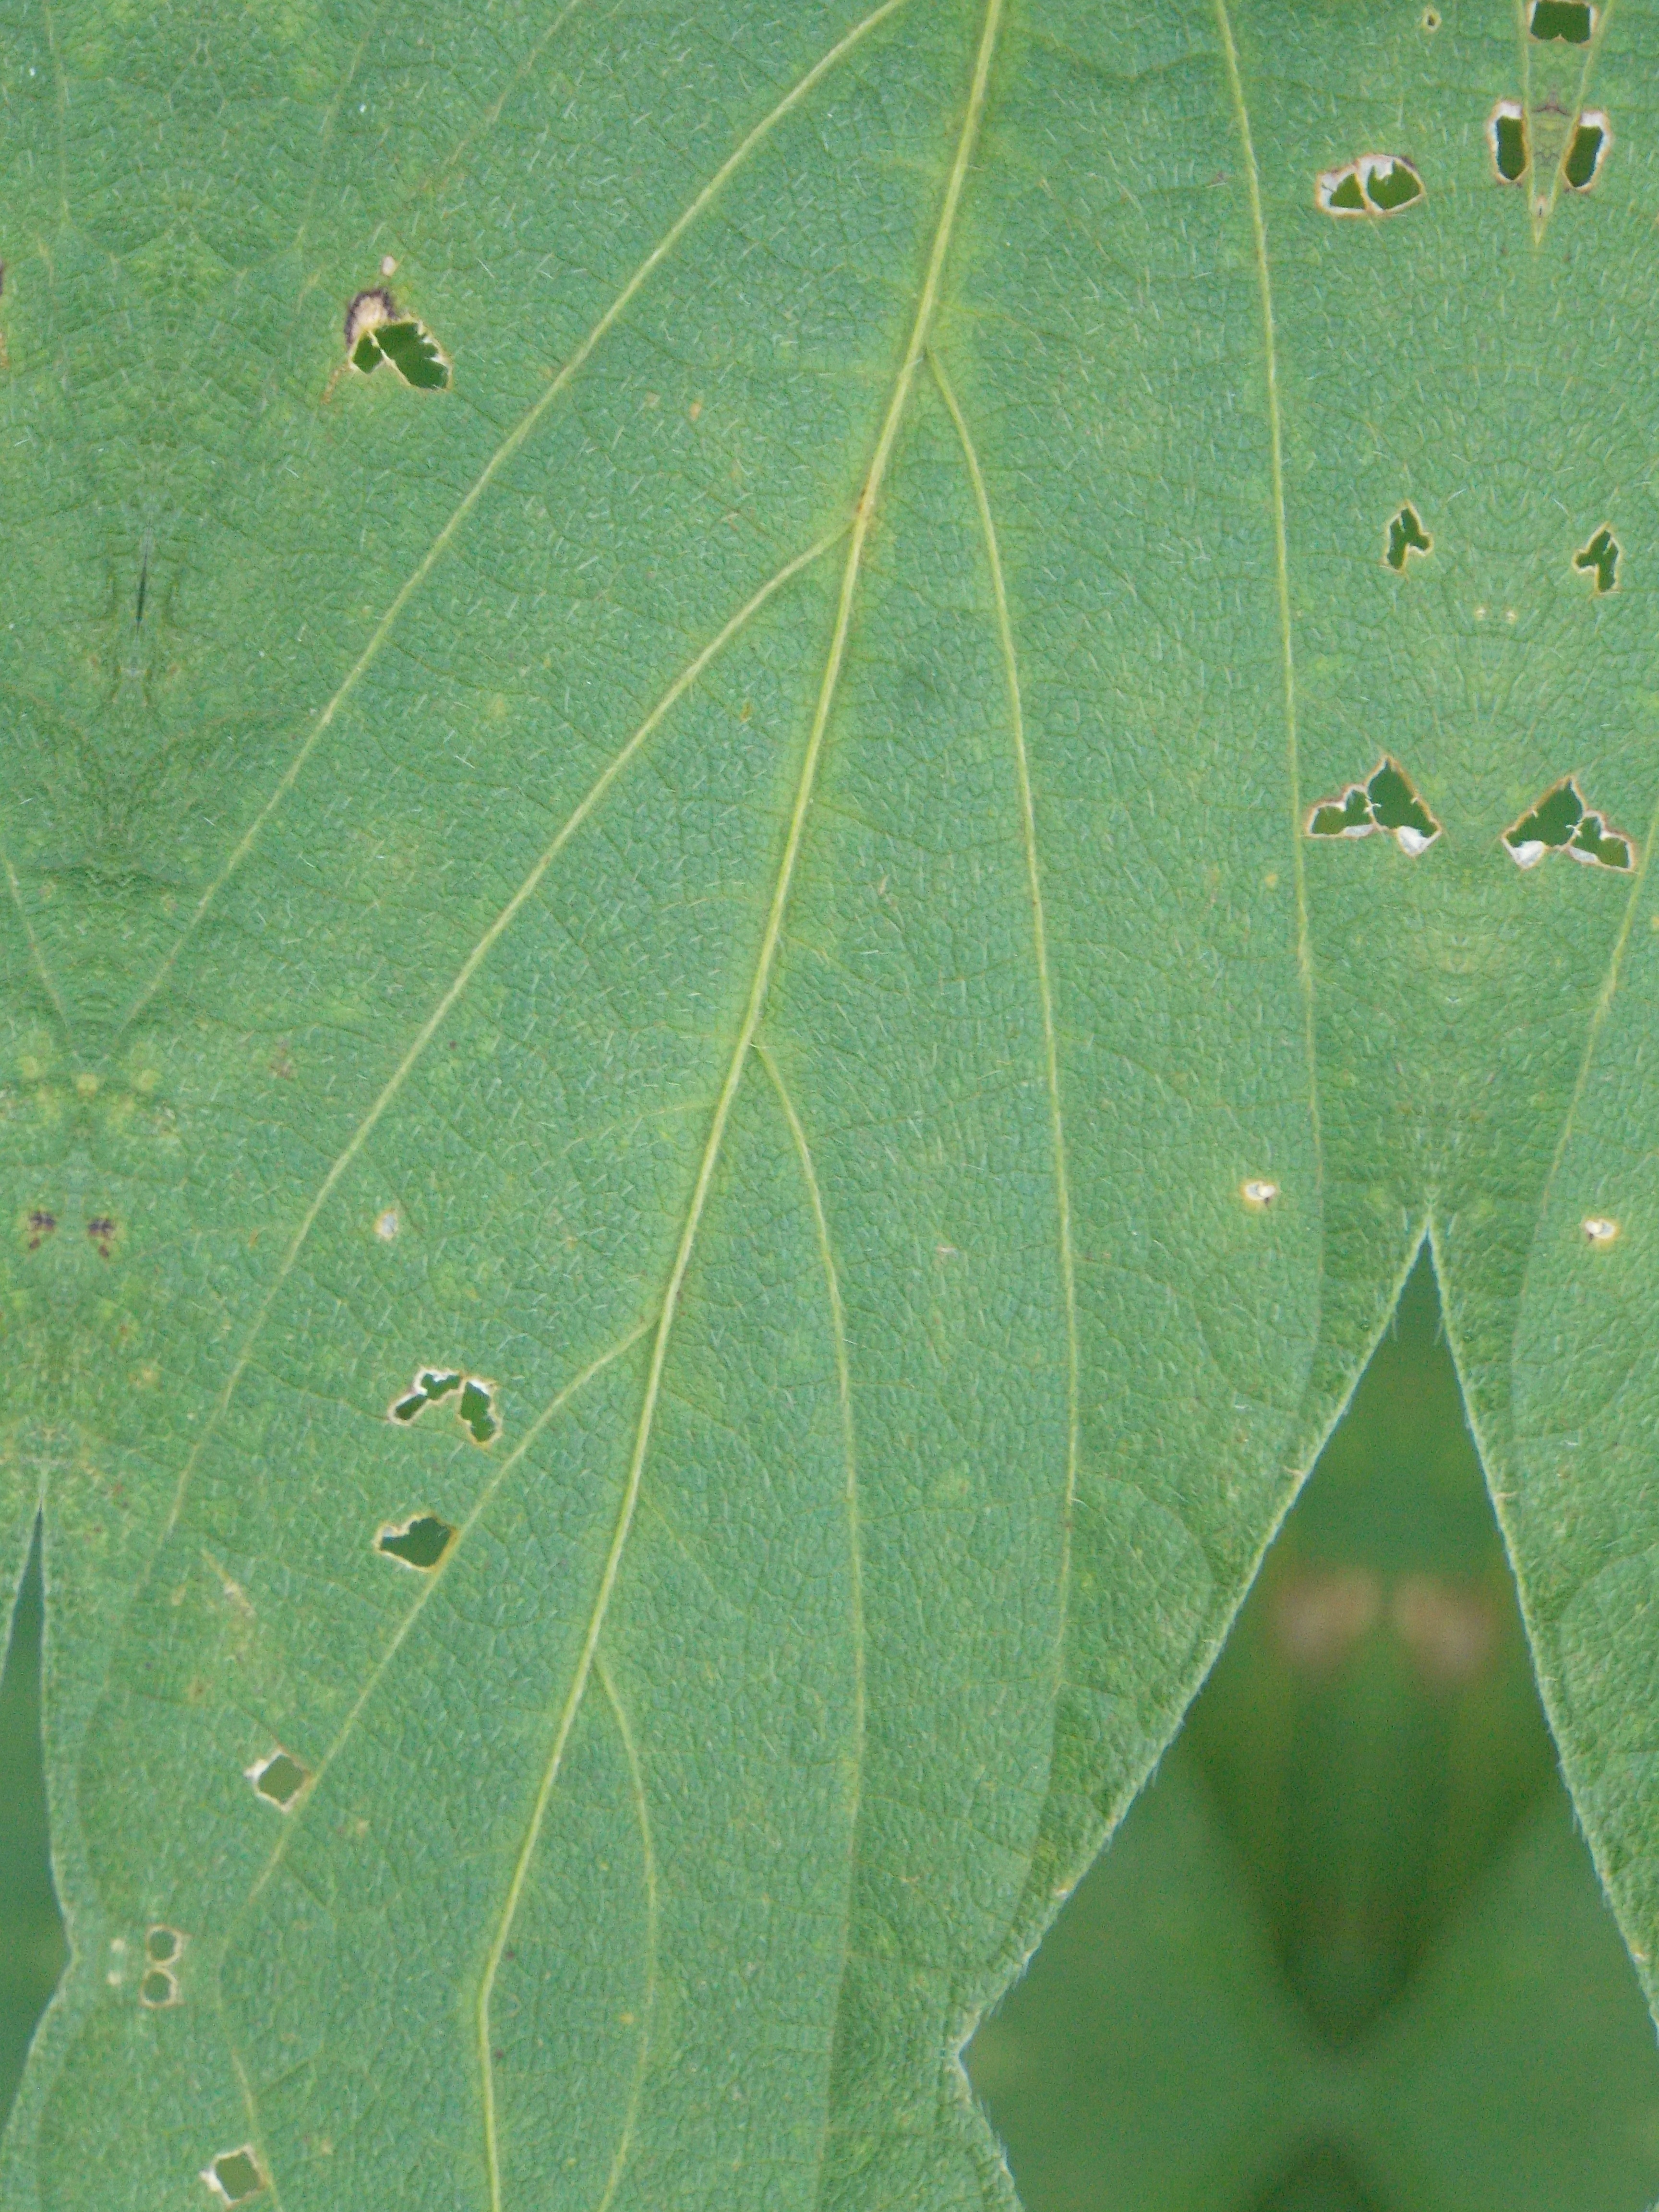
Label: Disease